Yasuke (TV series)

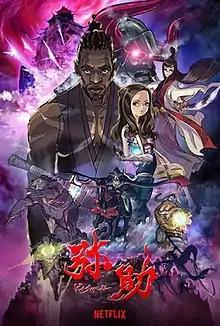
Promotional poster

Yasuke is an original net animation (ONA) series loosely based on the historical figure of the same name, an African warrior who served under Japanese daimyo Oda Nobunaga during the Sengoku period of samurai conflict in 16th century Japan. Created by LeSean Thomas and animated by Japanese animation studio MAPPA, the series stars Lakeith Stanfield as the titular character. The series was released on Netflix on April 29, 2021.